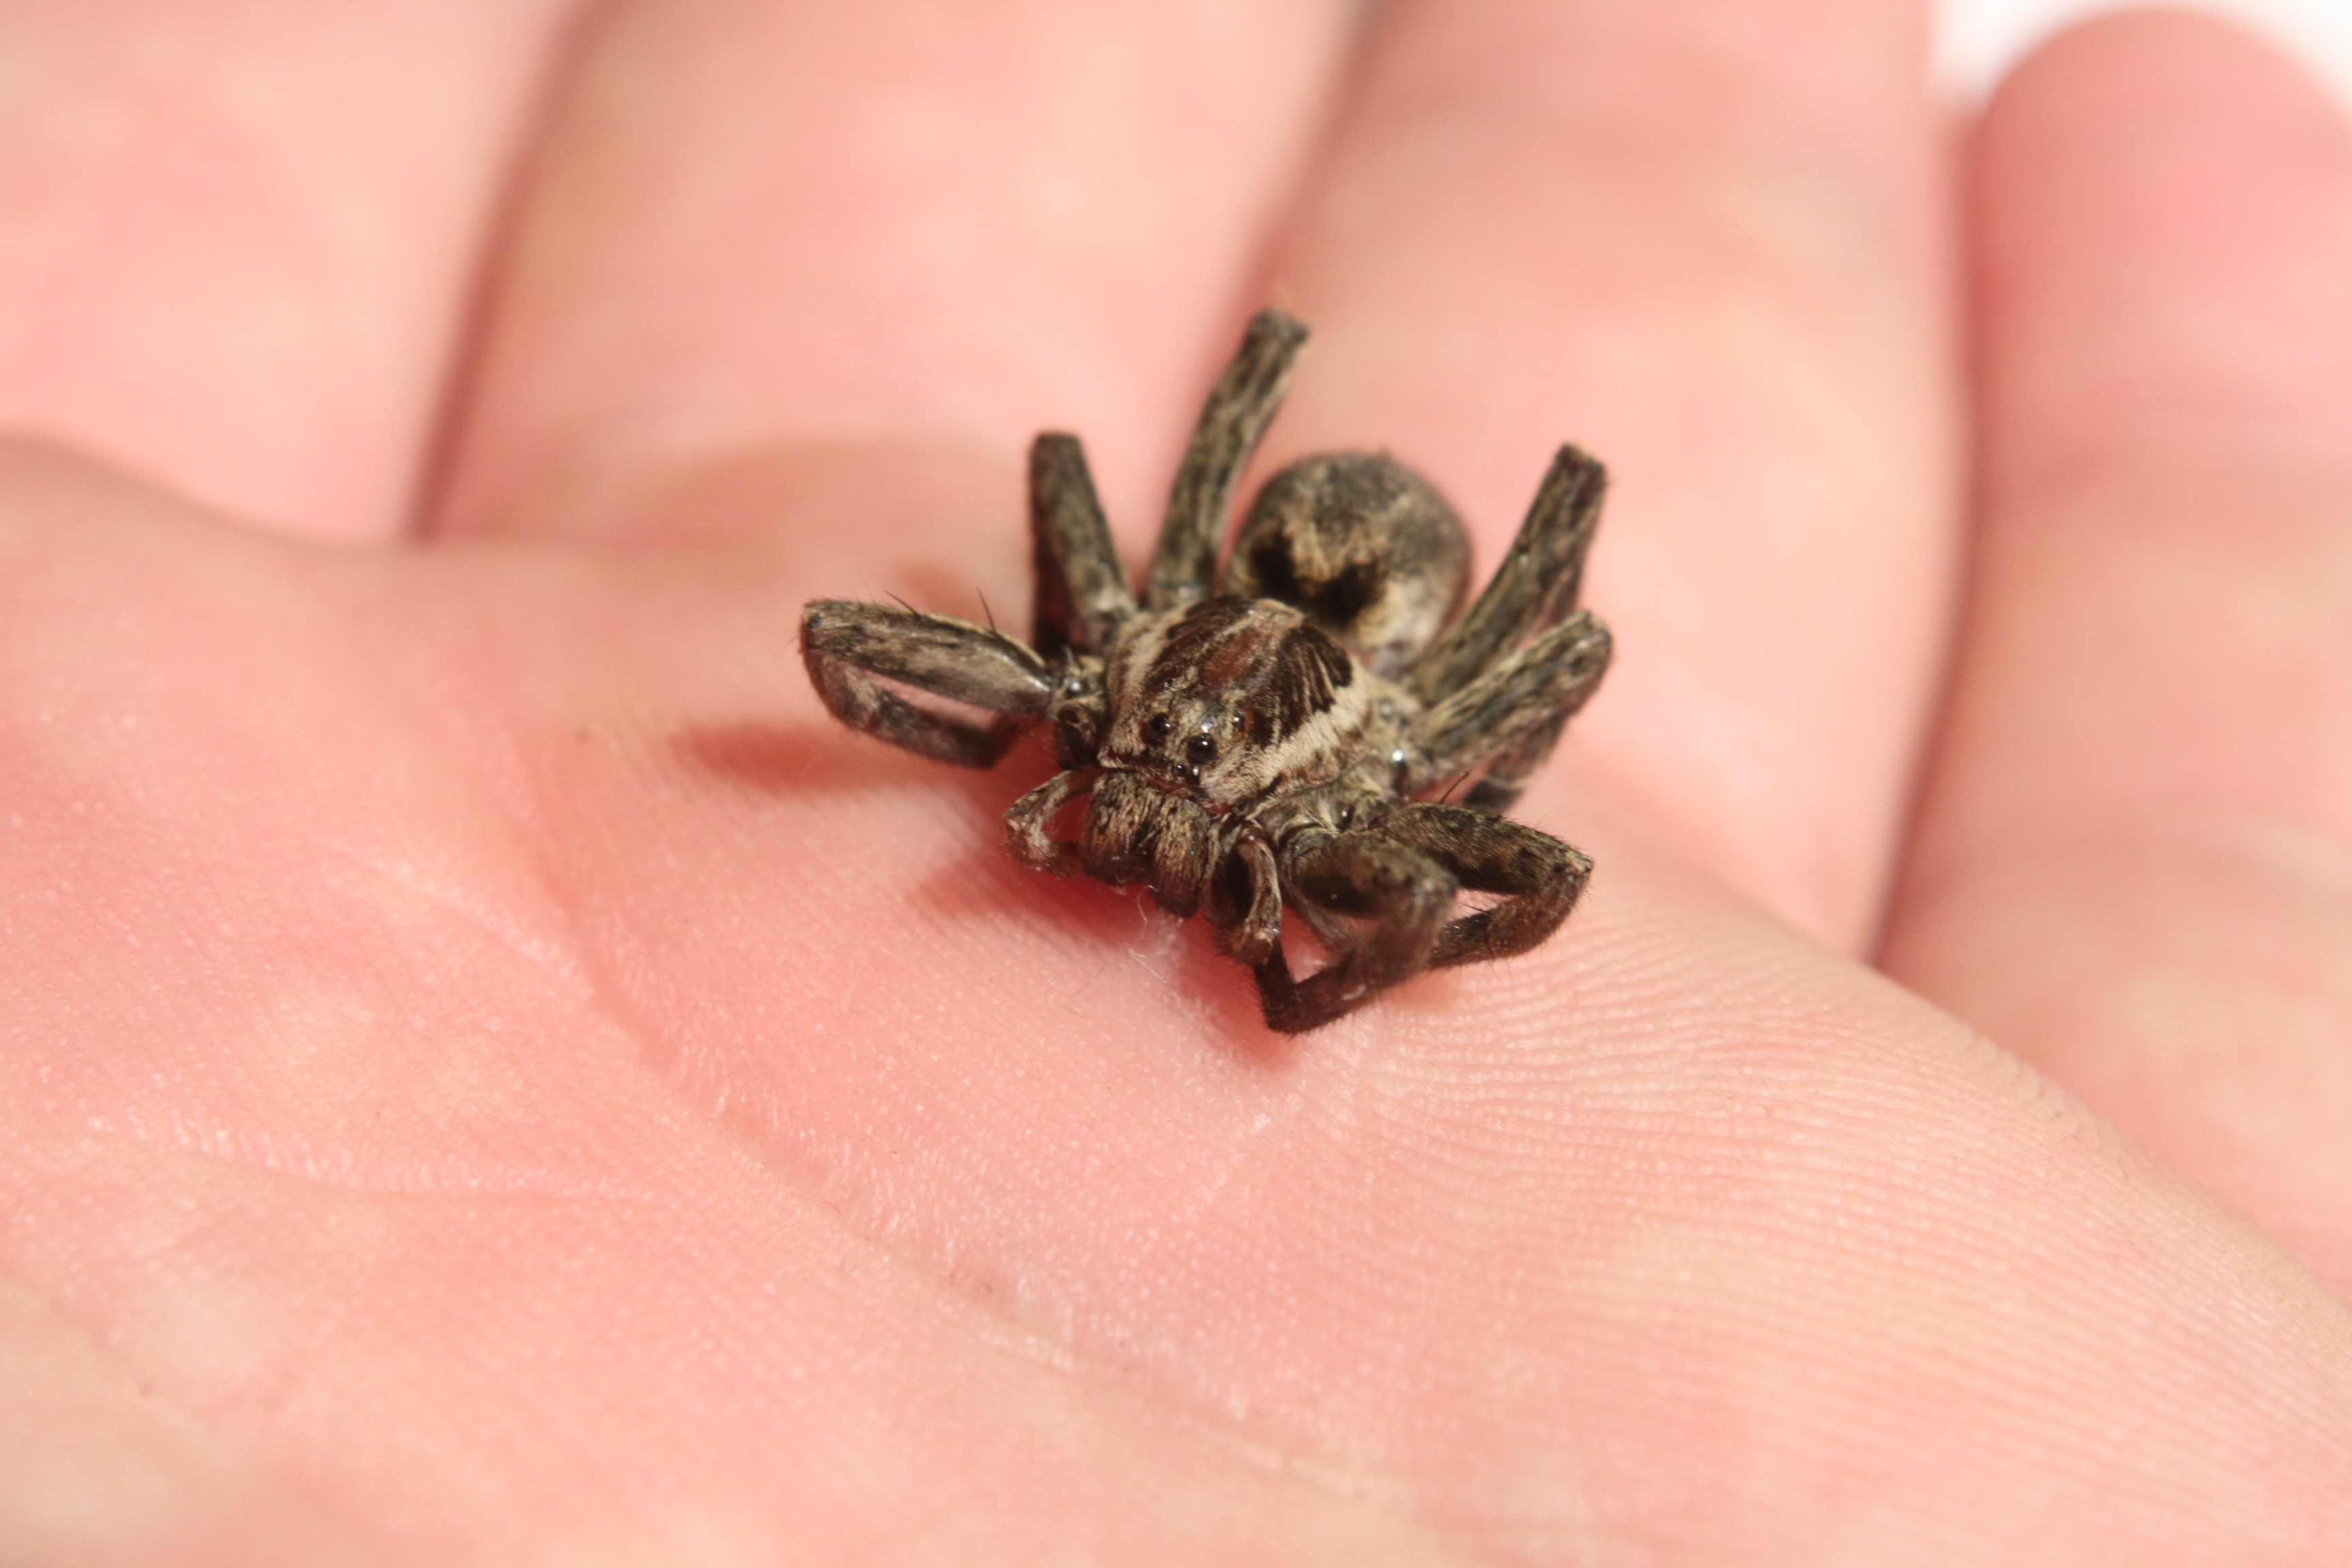
hand, finger, invertebrate, close up, spider, arachnid, insects, big, araneae, venom, arachnids, macro photography